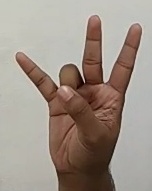
ASL sign: 7